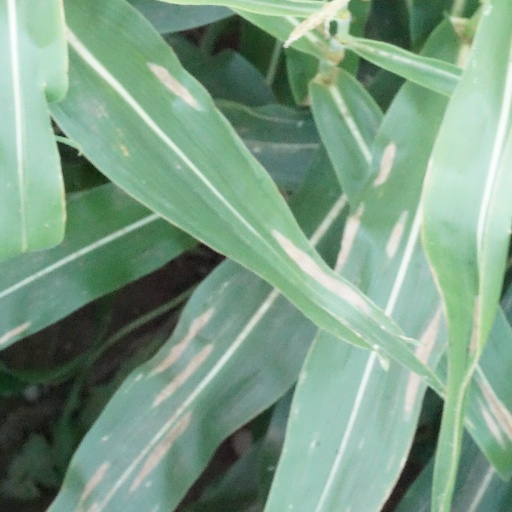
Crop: maize; corn